Question: Please indicate a possible affordance area of the bowl that can be used for holding
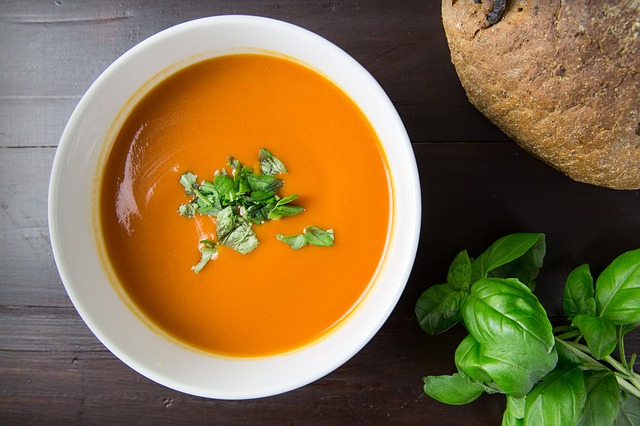
Answer: [39.5, 14, 426.5, 410]